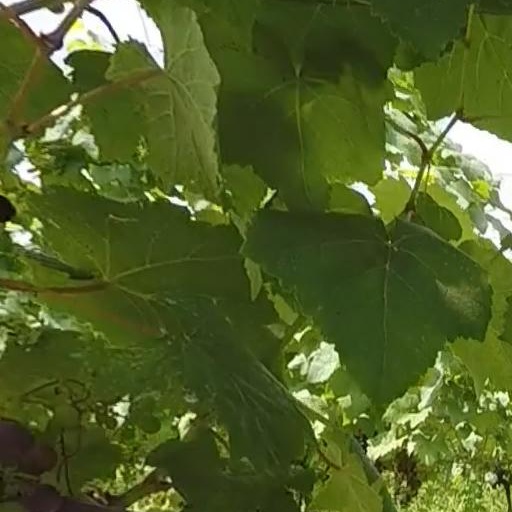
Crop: grape